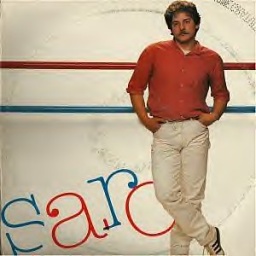
i was casually standing against my own person backdrop when someone took this pic...its a joke